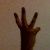
The image shows a hand gesture representing the number 6 in Indian Sign Language.